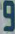
Number: 9